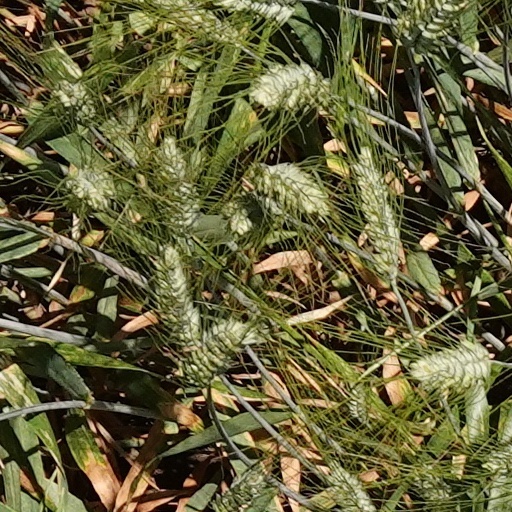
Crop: wheat